History of Plymouth

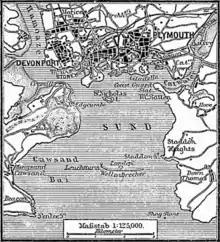
A map of Plymouth in 1888.

During the 16th century, Plymouth was the home port for a number of successful maritime traders, among them William Hawkins, who made the first English expeditions to West Africa in the 1530s; and his son Sir John Hawkins, who led England's first foray into the slave trade.